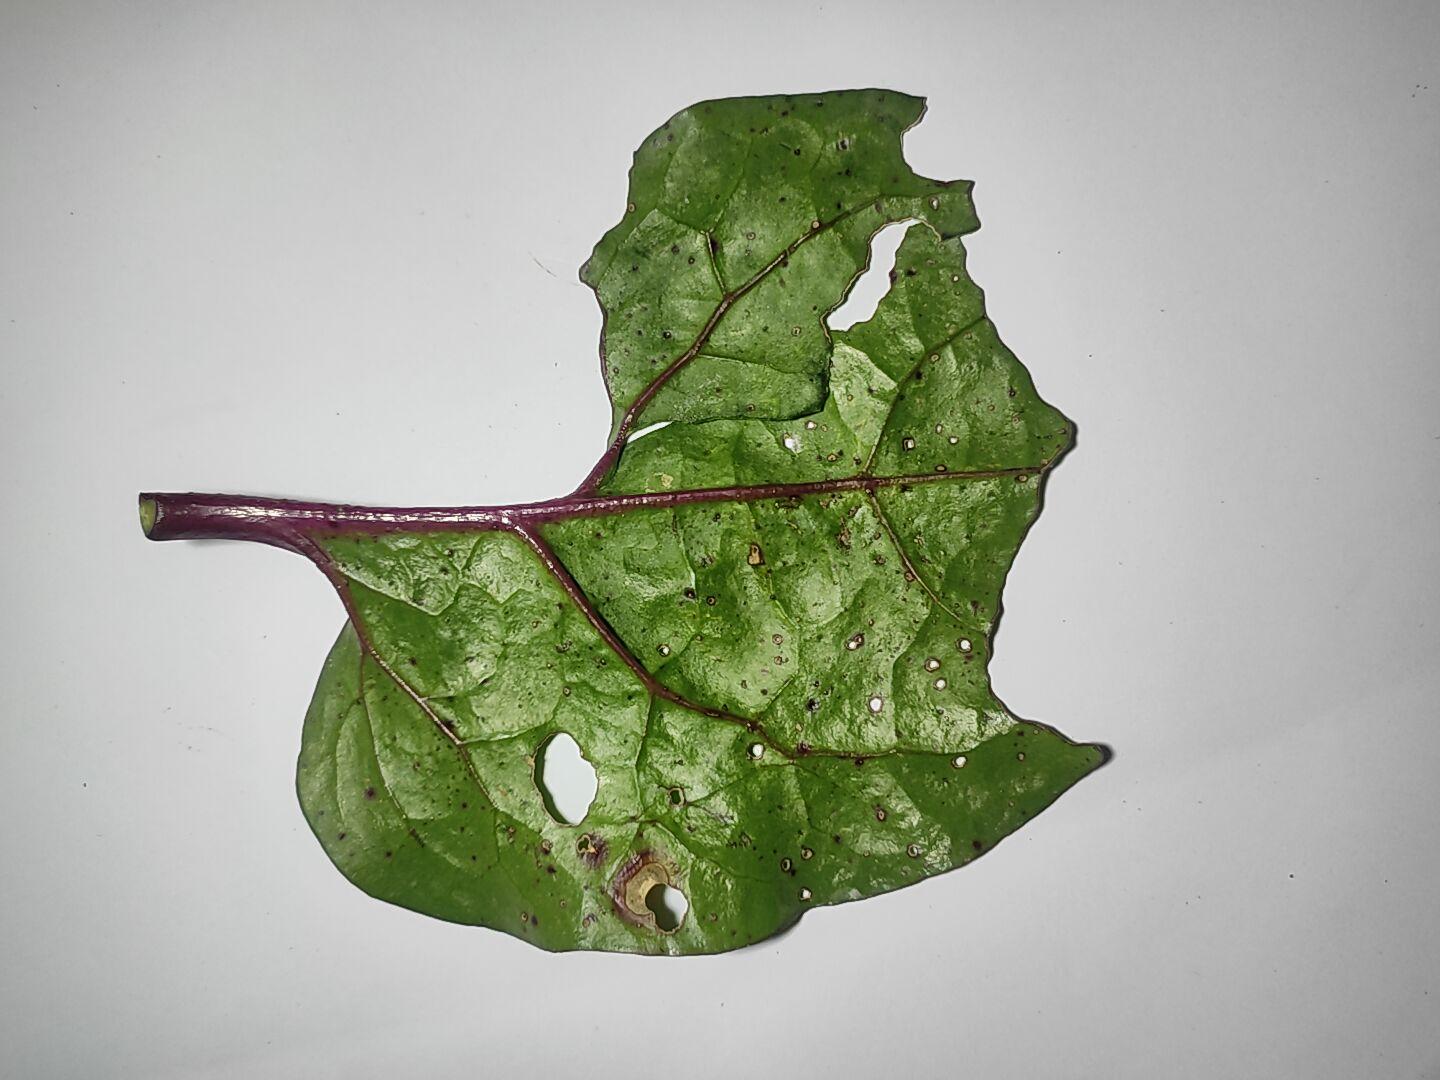
Label: straw_mite